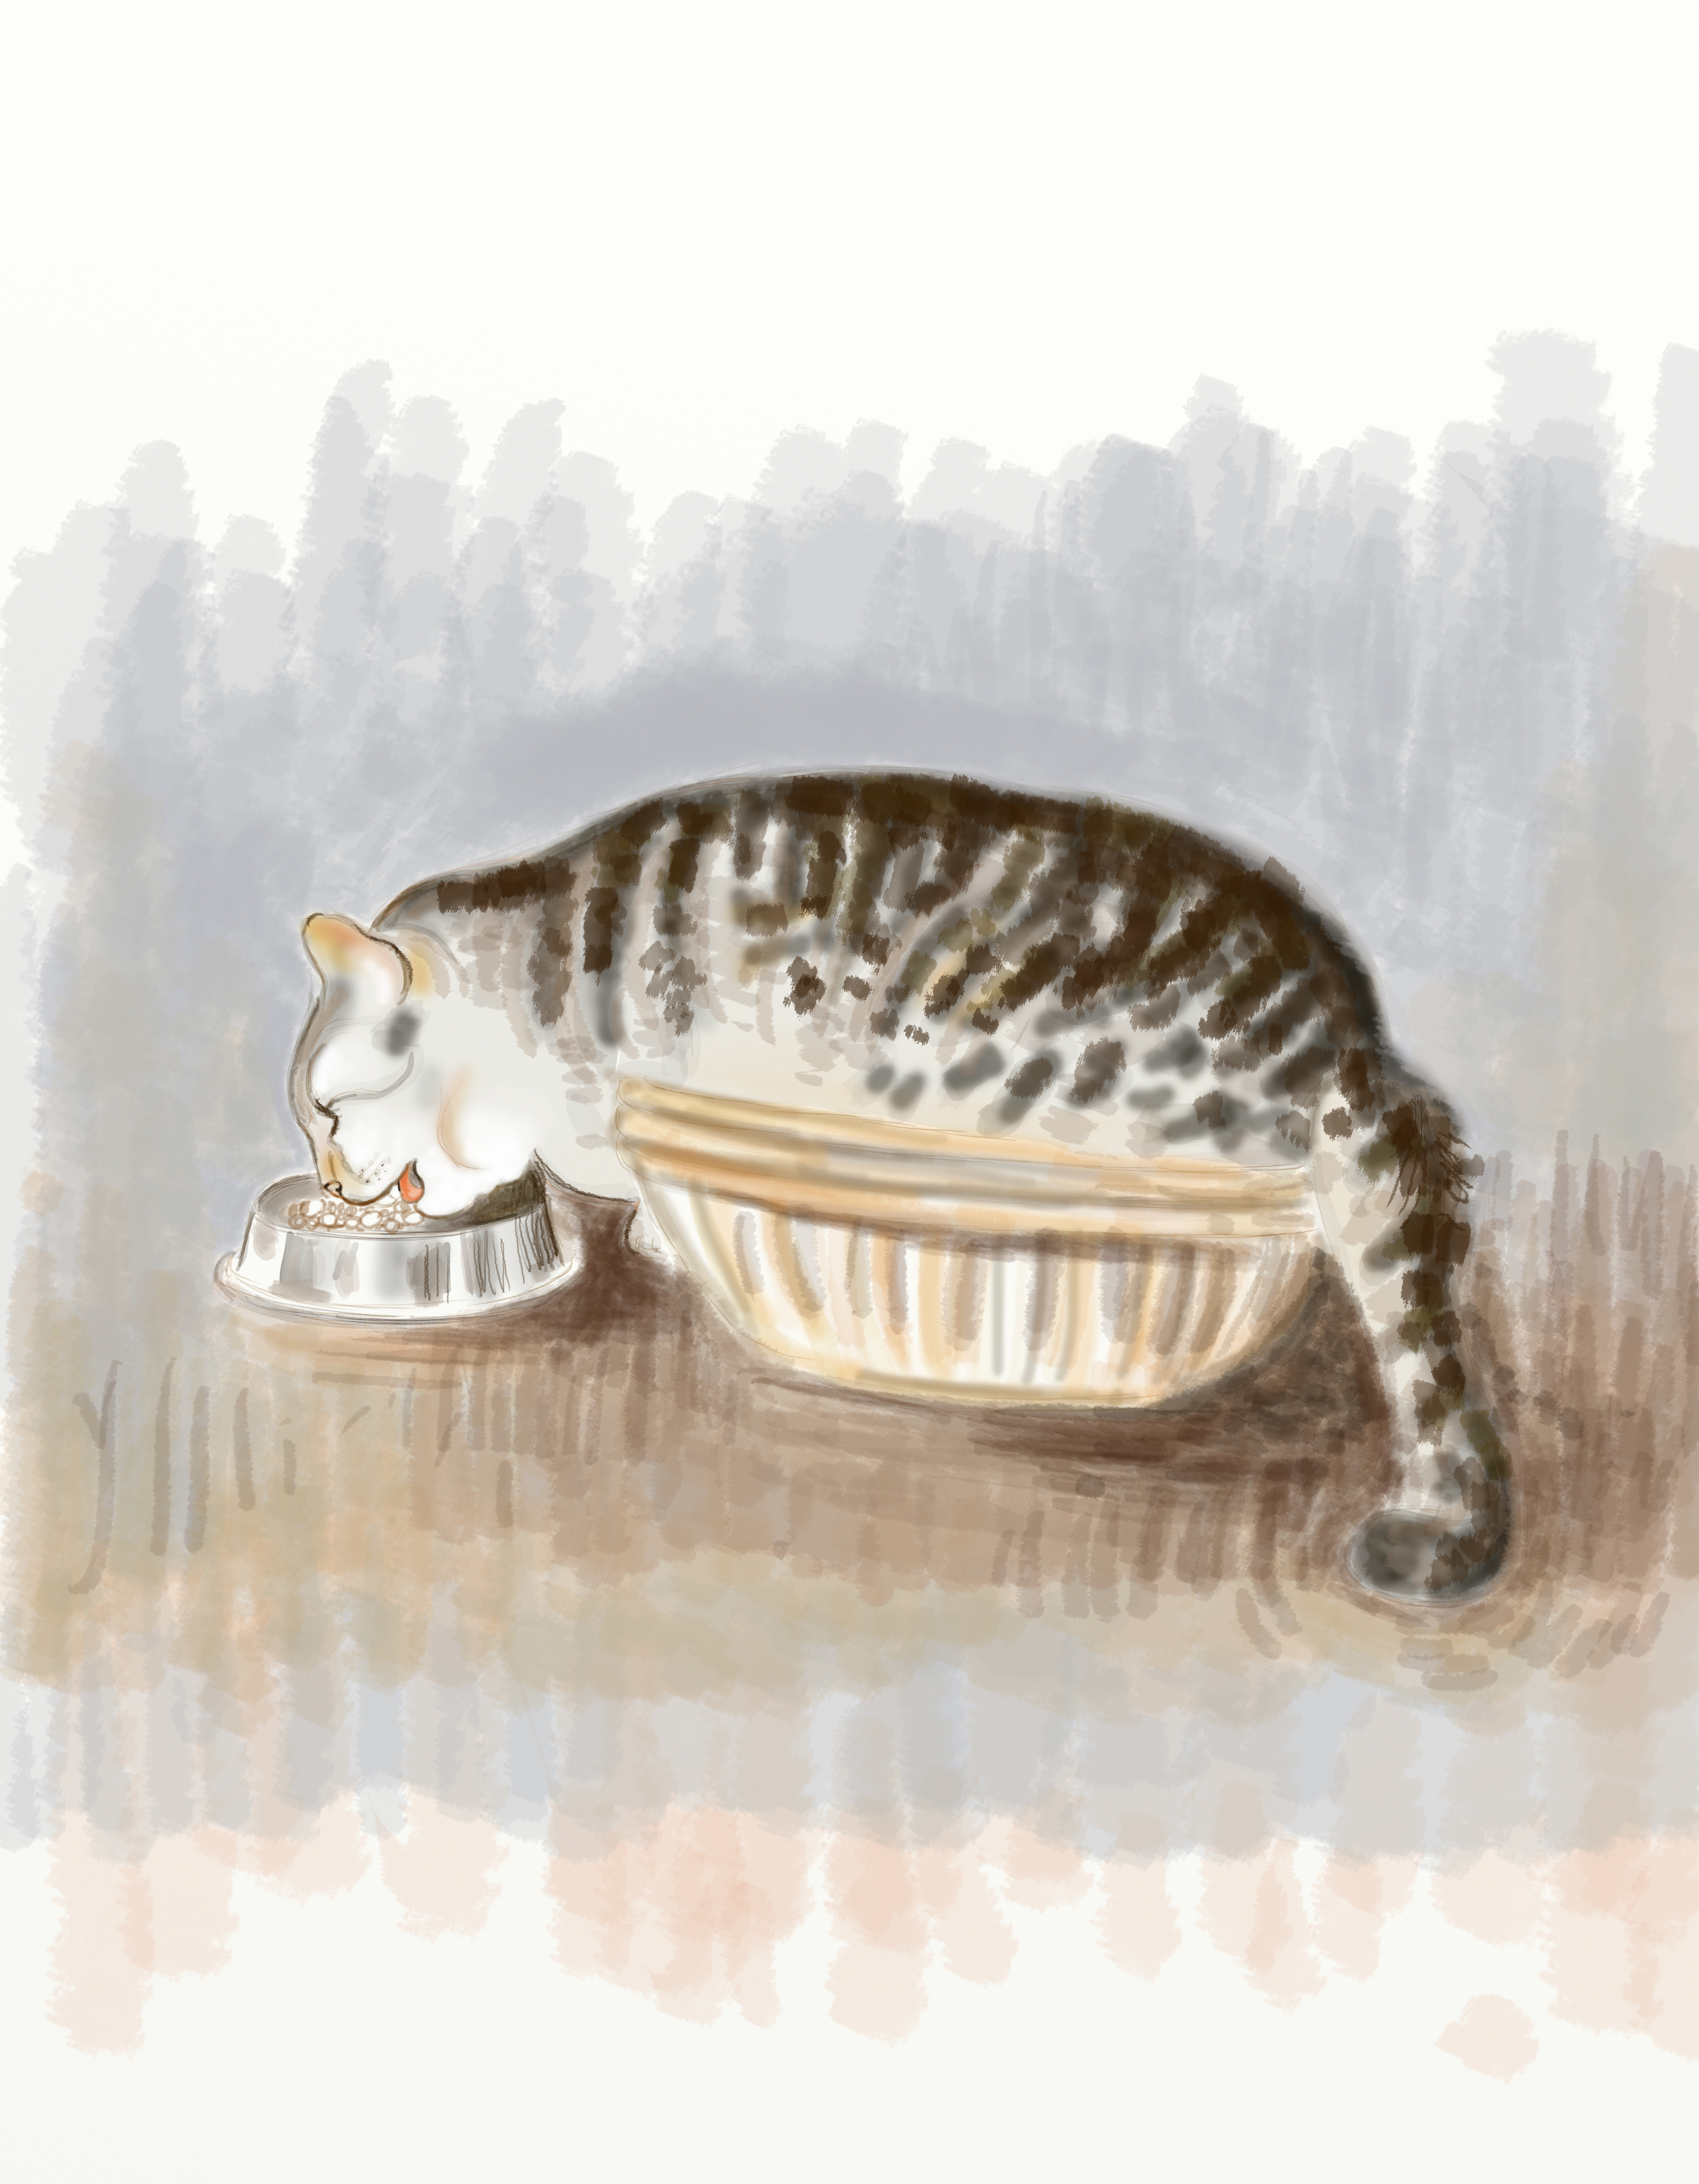
animal, cat, metal, lighting, material, drawing, silver, chat, digitalart, digitalpainting, dessin, croquis, isasza, clipart